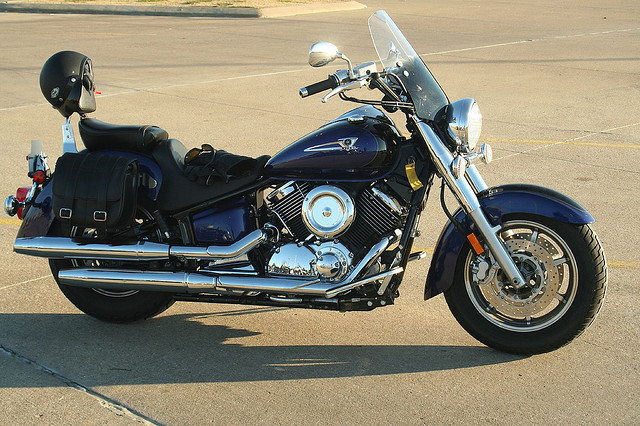
user: Given an image and a question. Answer the question in a short answer. Question: What is the compression ratio of the motor in this motorcycle? Short Answer:
assistant: 10:1